Sectarianism

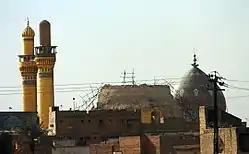
The Al-Askari Mosque, one of the holiest sites in Shia Islam, after the first attack by Sunni affiliated Al-Qaeda in Iraq in 2006

Northern Ireland has introduced a Private Day of Reflection, since 2007, to mark the transition to a post-[sectarian] conflict society, an initiative of the cross-community Healing Through Remembering organization and research project.